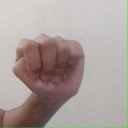
अक्षर: ठ